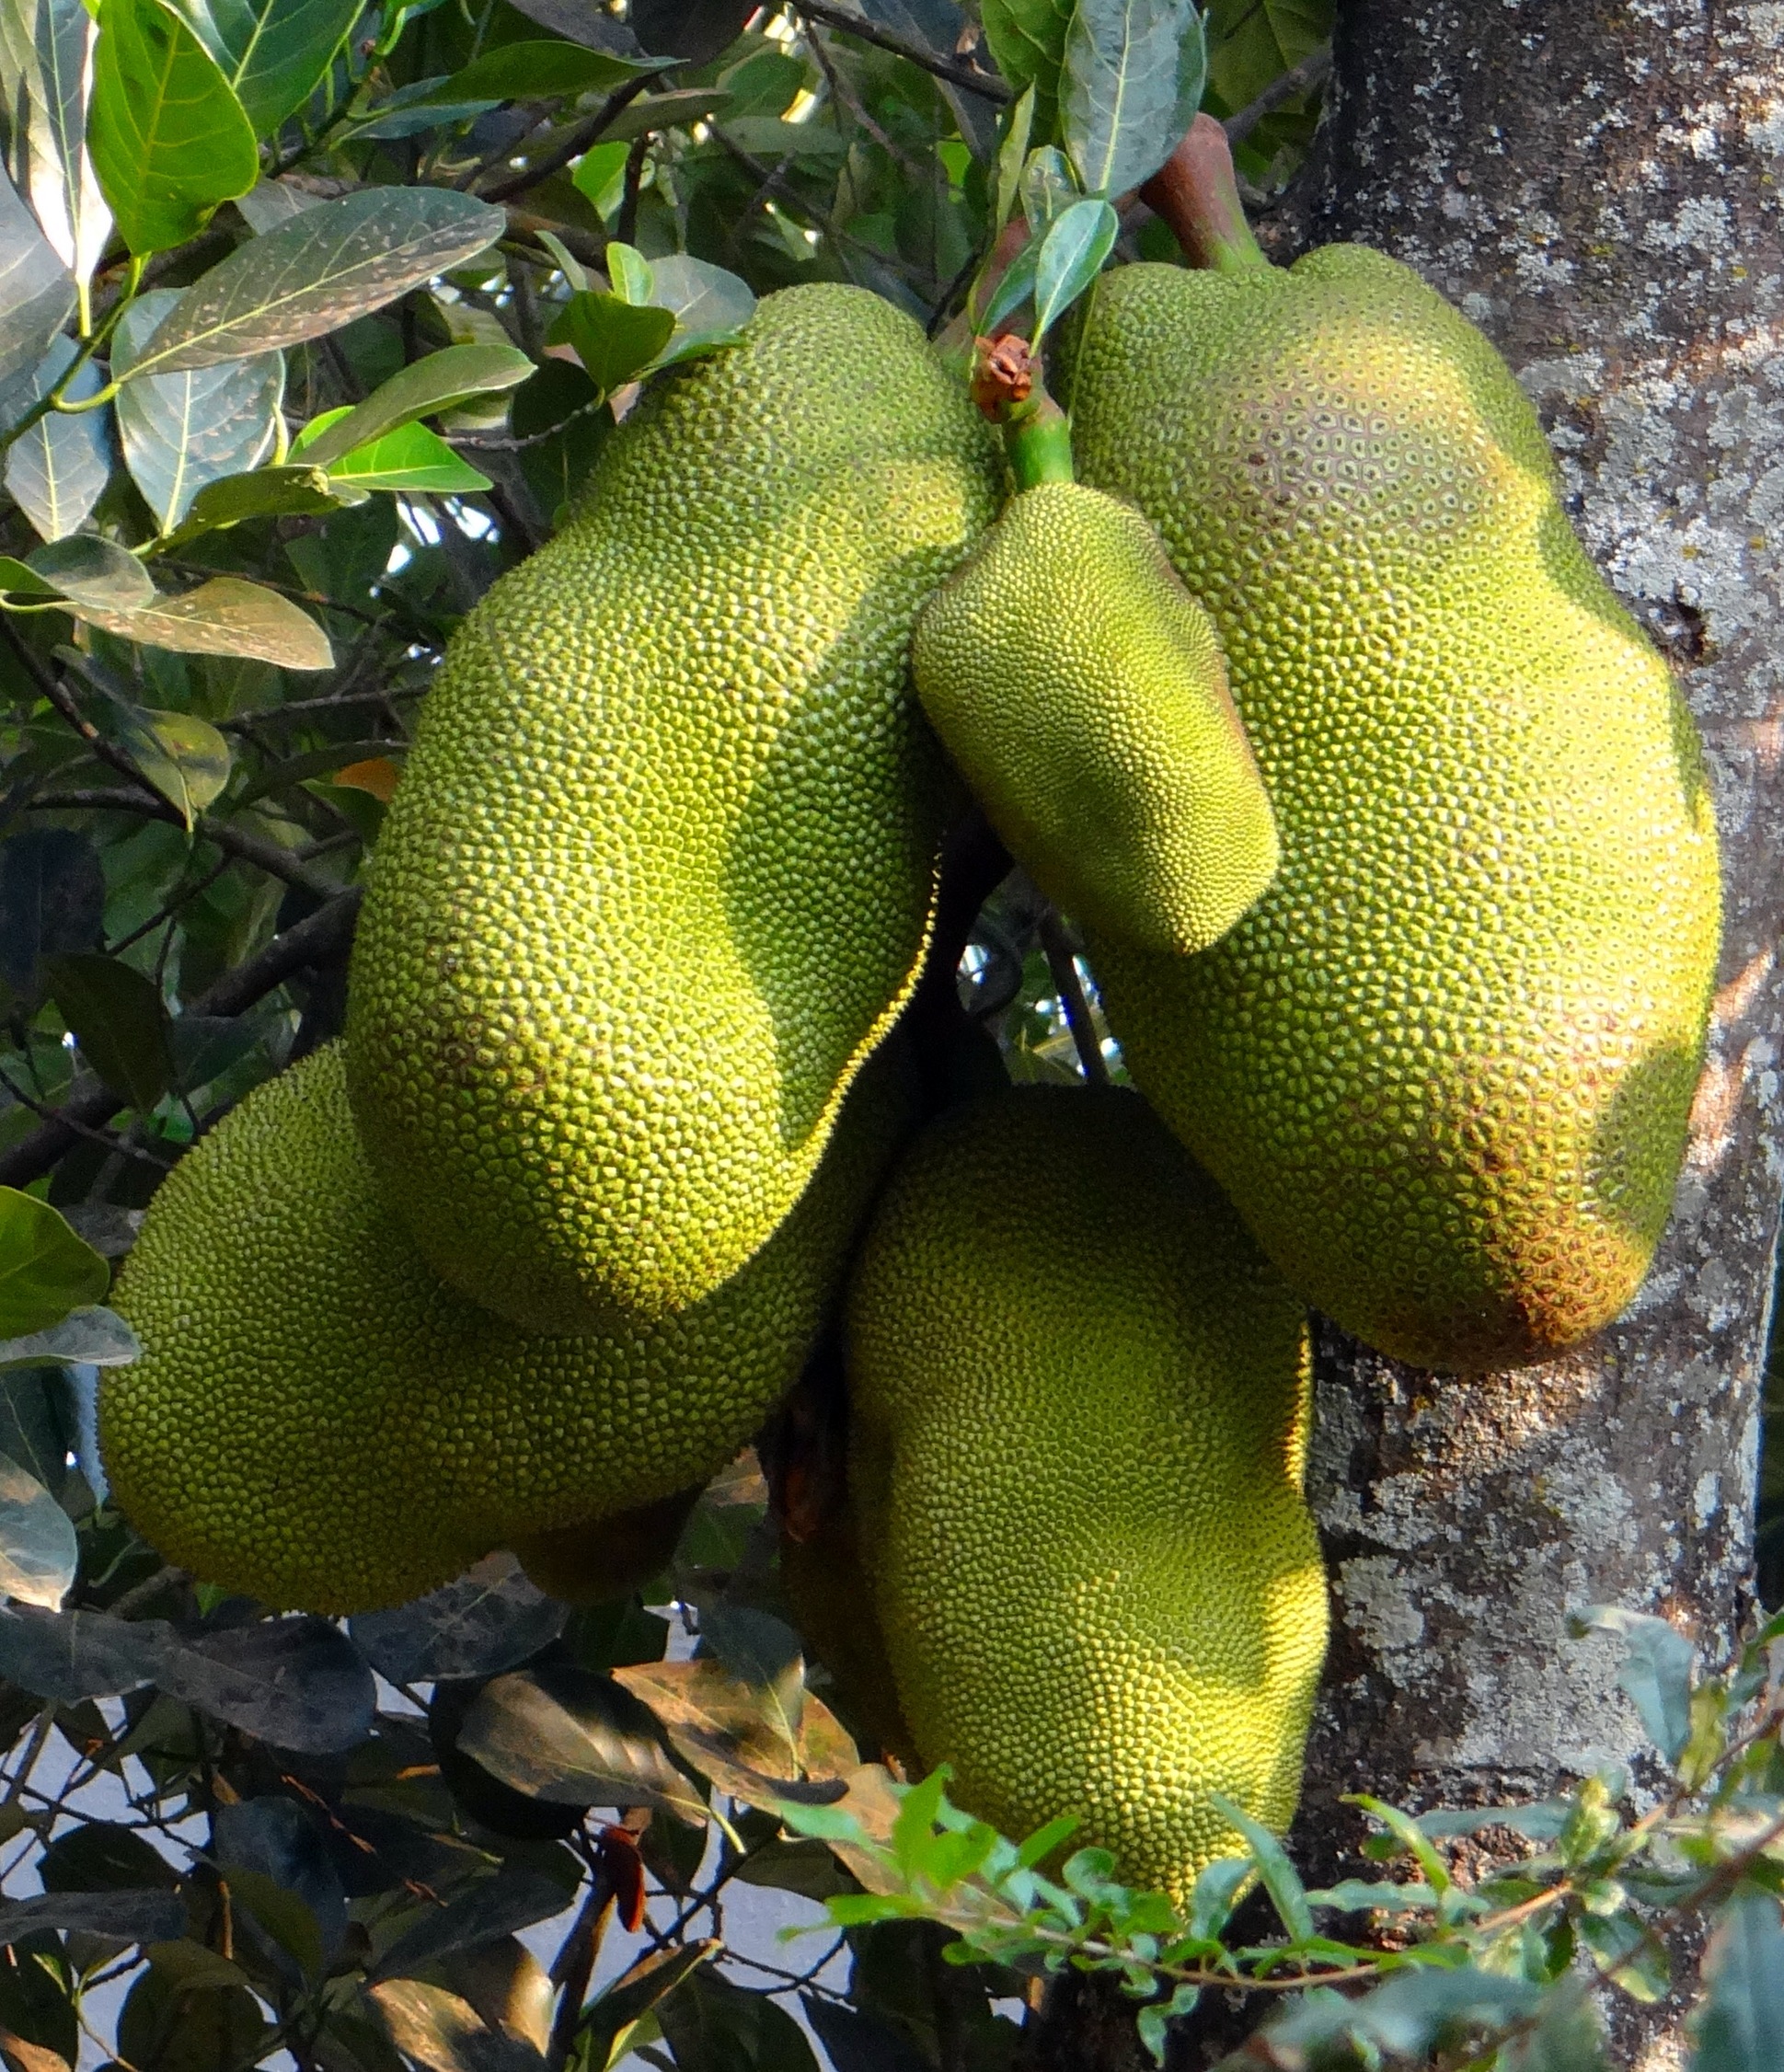
nature, growth, plant, bunch, fruit, food, green, produce, natural, botany, yellow, healthy, flora, delicious, plants, trees, leaves, leafy, woods, treats, sweets, gardening, branches, tasty, growing, fruits, foods, big, large, gardens, exotic, fibre, jackfruit, nutritious, fruiting, starchy, artocarpus, cempedak, jackfruits